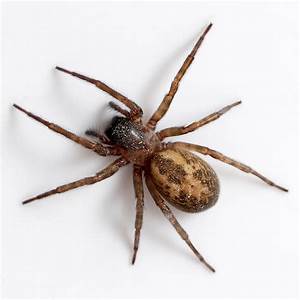
Label: ragno